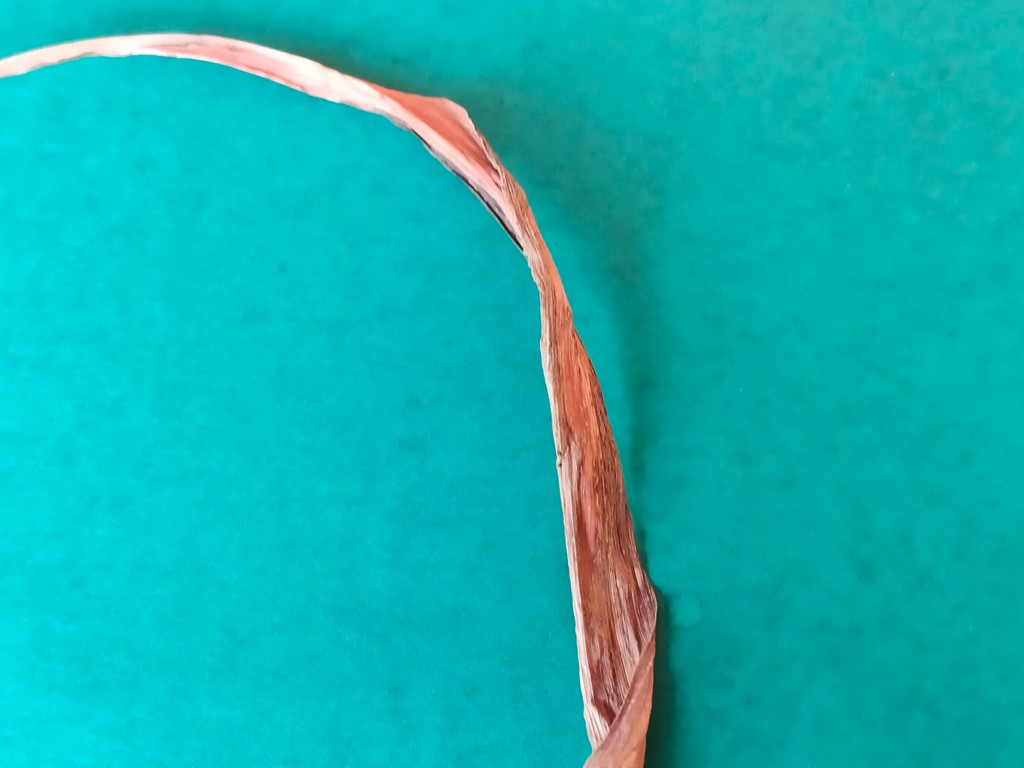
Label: Dried